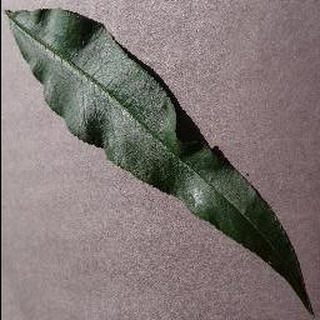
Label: healthy_peach